House at 269 Green Street

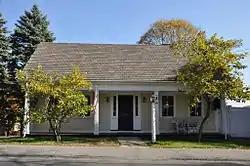

The House at 269 Green Street in Stoneham, Massachusetts is a well-preserved Greek Revival cottage with unusual layout. Unlike most small Greek Revival houses, the roof slope faces front, and shelters a cutaway porch supported by square Tuscan columns. Built c. 1810, it has typical Greek Revival features, including corner pilasters and an entry framed by sidelight windows. Several houses of this type were built in Stoneham; this one is the best-preserved.